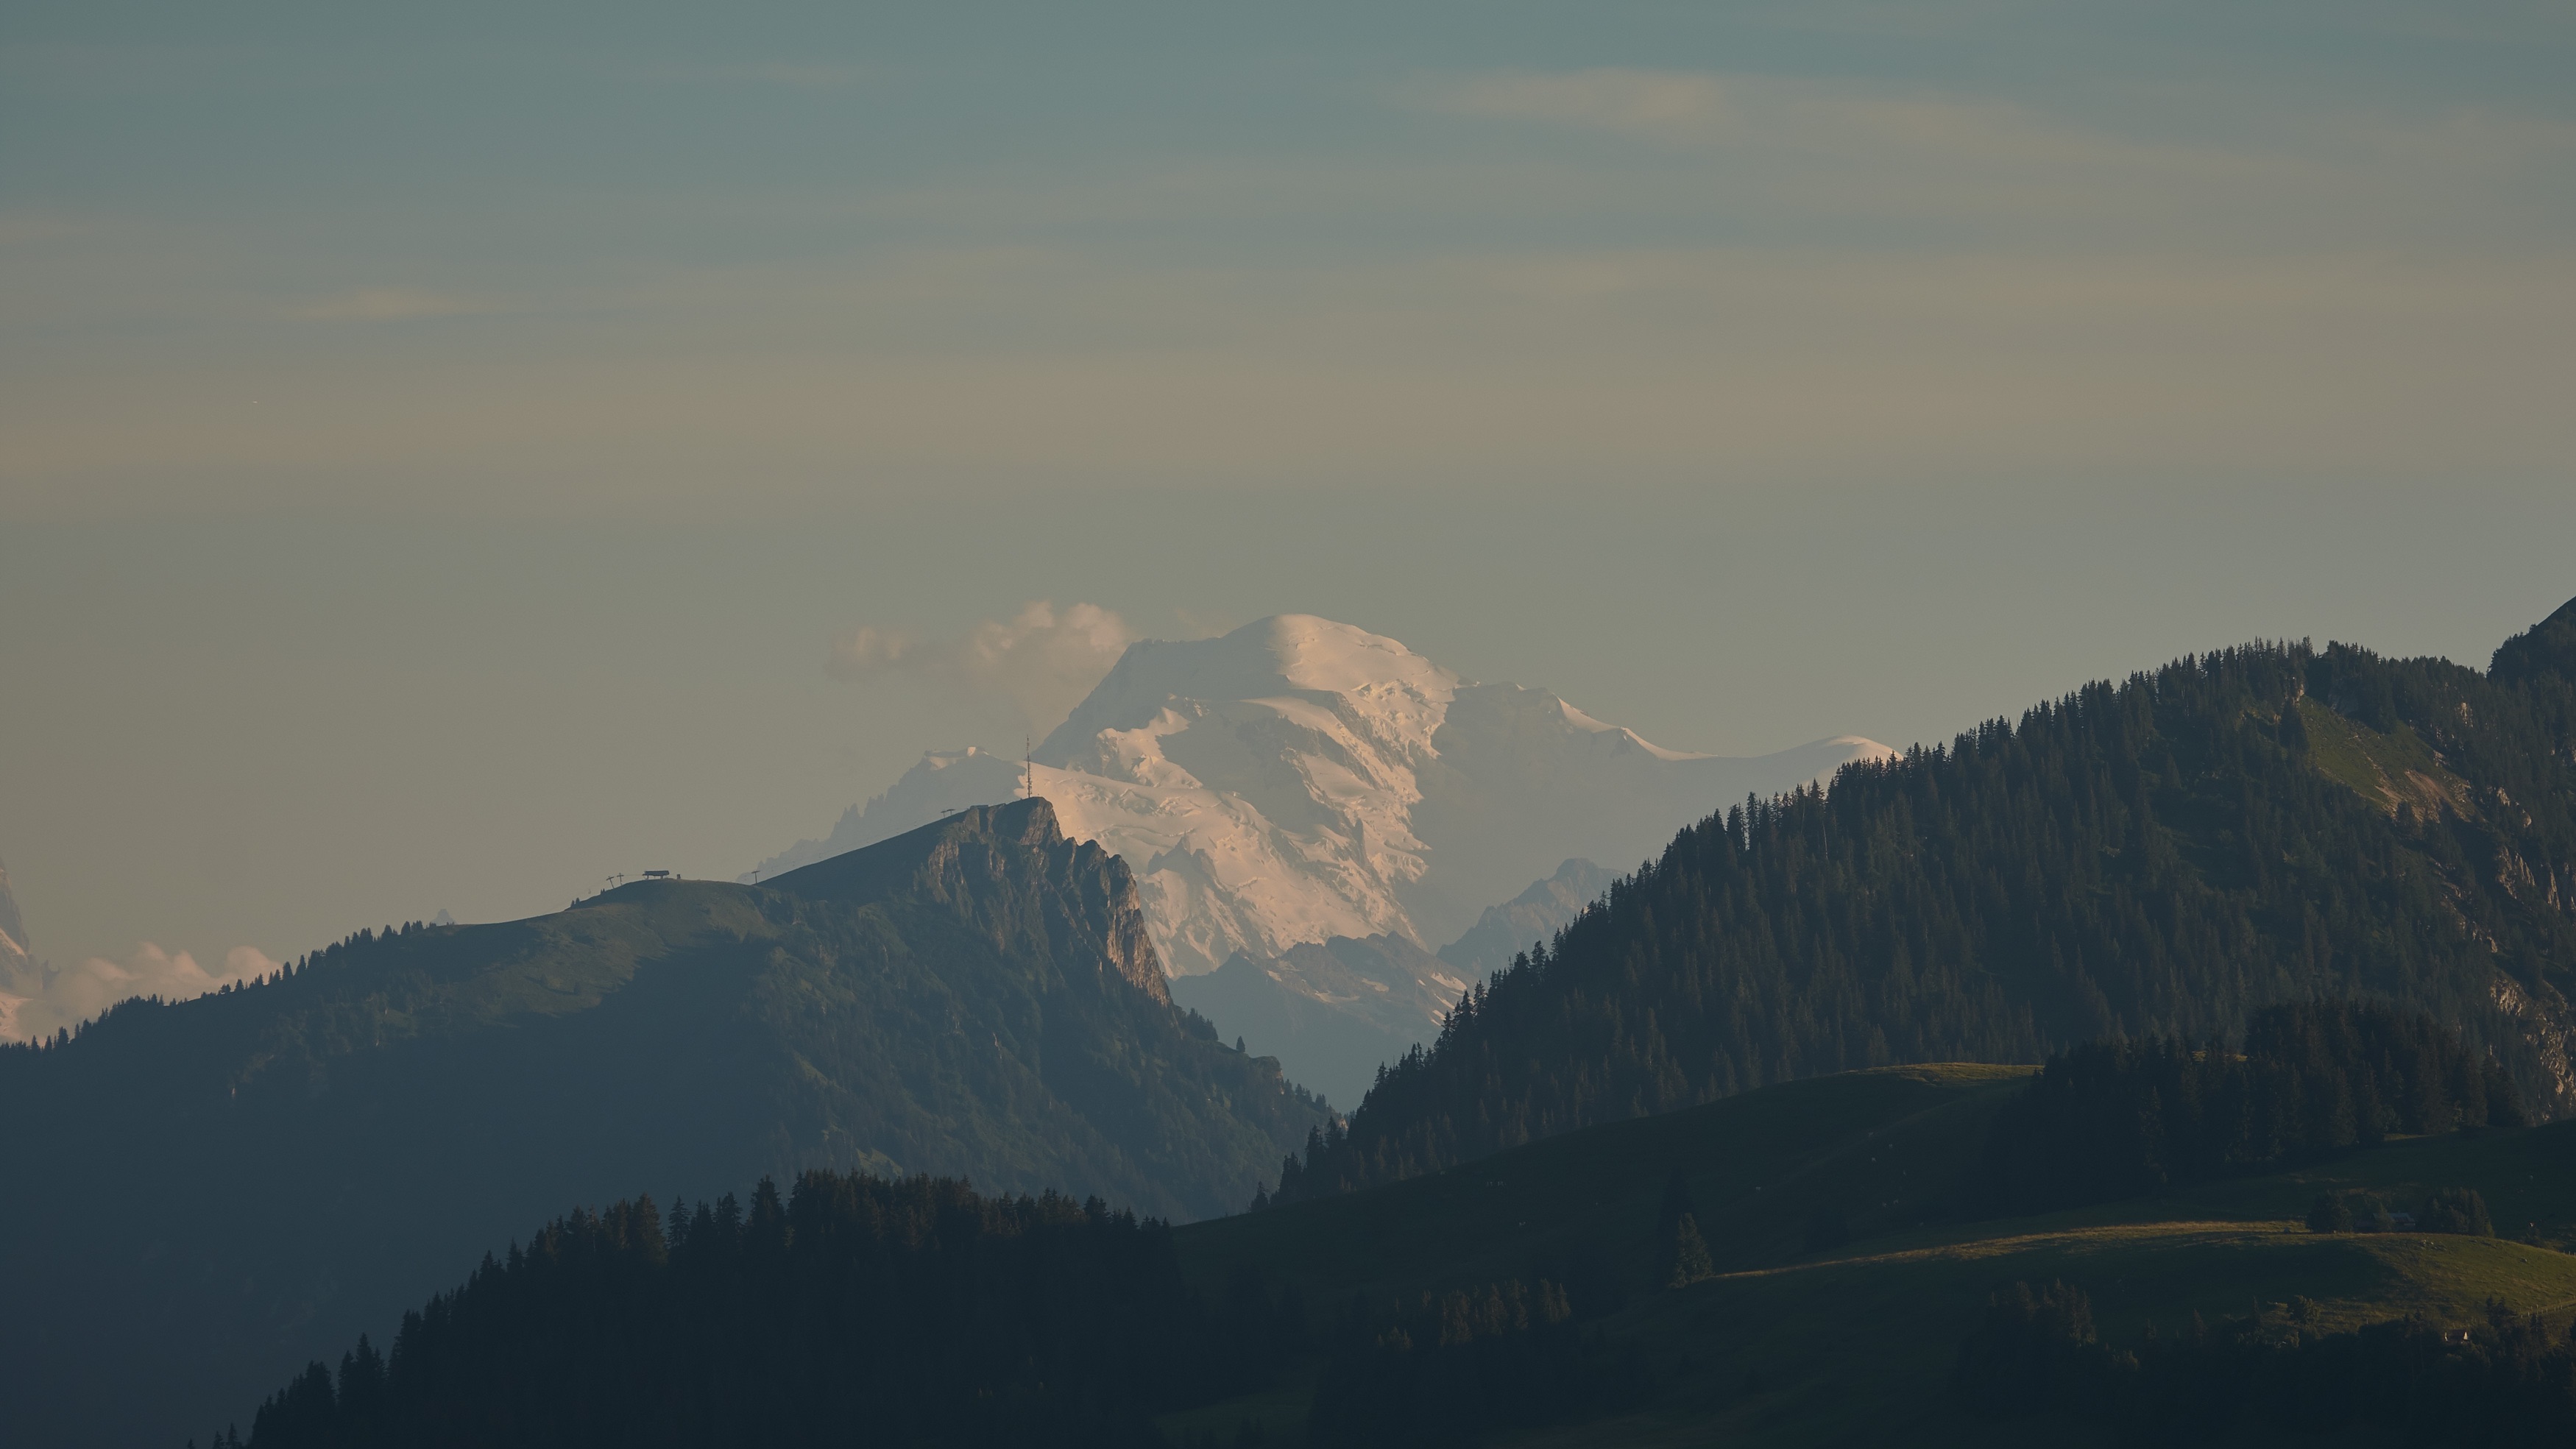
nature, mountain, cloud, sunrise, sunset, mist, morning, hill, dawn, mountain range, dusk, ridge, summit, alps, landform, geographical feature, atmospheric phenomenon, mountainous landforms